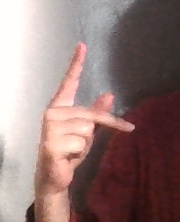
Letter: dha